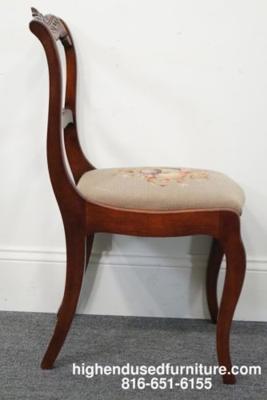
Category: chair